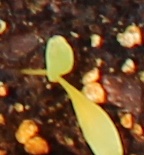
Label: Sugar beet